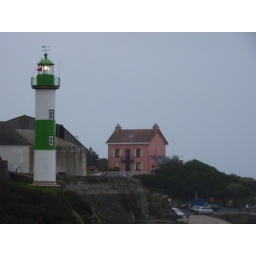
Phare Breton, France, green lighthouse in Brittany, France